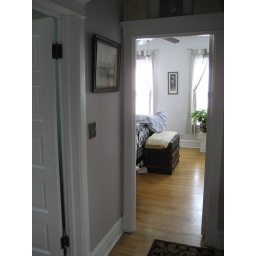
Soon to be sans chimney - I will put a floor to ceiling shadow box in - FOR MORE CAMERAS!!!!